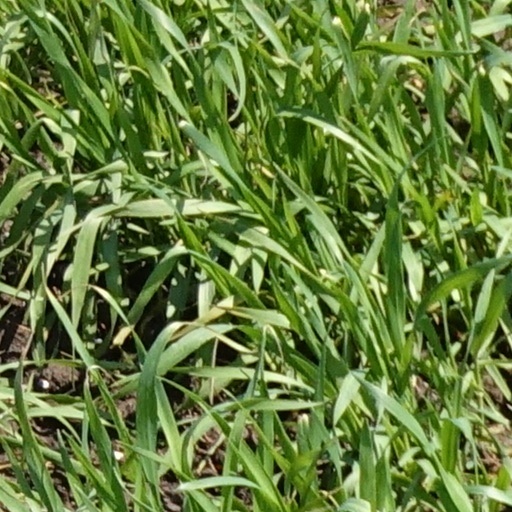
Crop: wheat